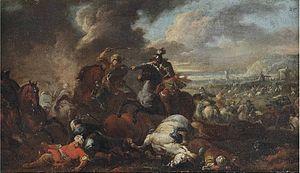
Cheytan Ibrahim Pacha ou Ibrahim Scheïtan, en turc Şeytan İbrahim Paşa, pacha ottoman mort en 1685. Surnommé Cheytan à cause de son intrépidité, il occupe plusieurs postes militaires et administratifs en Égypte, Syrie, Morée, dans les provinces d'Erzurum et de Diyarbakır.